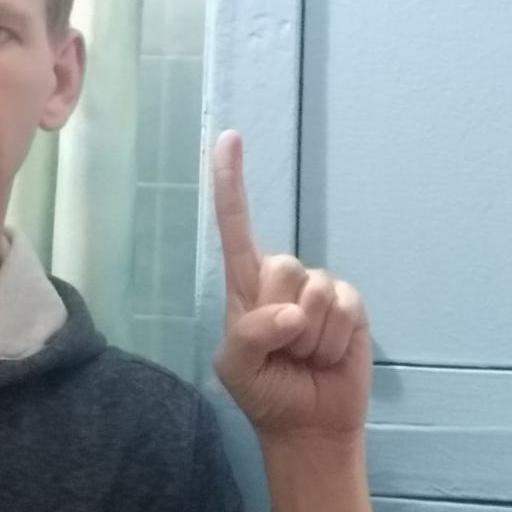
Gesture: one